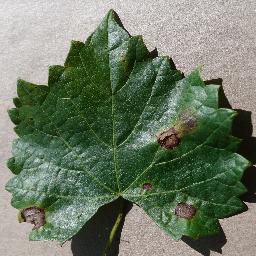
Label: Grape___Black_rot